Queen's Edinburgh Rifles

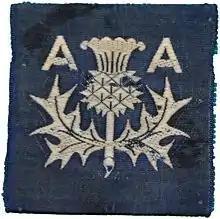
3 AA Divisional sign.

The 1/5th (QER) Battalion, Royal Scots, joined 88th Bde in 29th Division at Leamington on 11 March 1915. It was the only TF battalion in what was otherwise a Regular Army formation composed of battalions brought back to the UK from around the British Empire following the outbreak of war. The battalion entrained for Avonmouth Docks on 21/22 March where it embarked on the "Caledonia" and the "Melville" and sailed via Malta to Alexandria where it disembarked on 2 April and went into camp. It re-embarked on 6 April aboard the "Dongola", "Haverford", "Kingstonian", "Marquette", and "Melville" for Mudros, where it joined the British forces gathering for the Landing at Cape Helles. After lying anchored off Tenedos the force began landing at 07.00 on 25 April. Two companies of 1/5th Bn landed at V Beach at 12.30 without casualties and moved forward to the support trenches. The other two companies landed later to provide working parties on the beach, unloading stores under fire and suffering casualties. One of the advanced companies was moved up into the firing line on 26 April and the battalion joined in the general advance against Achi Baba Ridge the following afternoon. By 08.00 on 28 April the battalion had suffered heavy casualties, including the CO, Lt-Col J.T.R. Wilson wounded, and had to be withdrawn from the advanced positions. The battalion was moved to the left where it began building a redoubt, and then moved back to reserve positions.